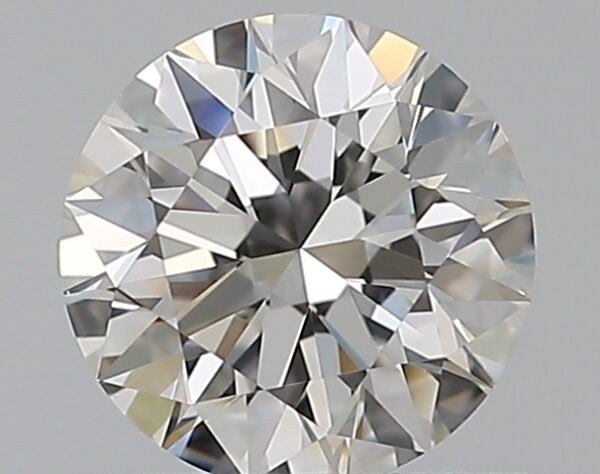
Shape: round
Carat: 0.53
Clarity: VVS2
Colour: F
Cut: EX
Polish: EX
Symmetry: EX
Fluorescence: N
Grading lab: GIA
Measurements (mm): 5.2 x 5.21 x 3.24